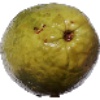
Label: guava